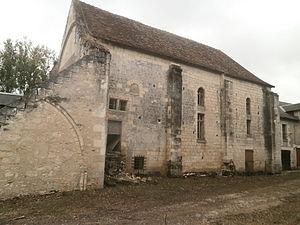
Vue générale de l'ancienne église abbatiale.
Loché-sur-Indrois, nommée Loché jusqu'en 1897, est une commune française du département d'Indre-et-Loire, en région Centre-Val de Loire. Avec une superficie de 7 413 hectares, elle est la commune la plus étendue du département depuis qu'elle a absorbé la commune voisine d'Aubigny en 1823. Sa population n'est pourtant en 2017 que de 557 habitants, valeur sensiblement stabilisée depuis une dizaine d'années, alors qu'elle était forte de plus de 1 200 habitants jusque dans les années 1950. Son économie reste très largement orientée vers l'agriculture où l'élevage tient une part non négligeable, même si une petite industrie d'une trentaine de salariés est implantée sur son territoire.
Cet article liste les abbayes cisterciennes actives ou ayant existé sur le territoire français actuel. Ces abbayes ont appartenu, à différentes époques, à des ordres ou des congrégations ou des groupements dits « cisterciens ».
L’abbaye de Beaugerais est une ancienne abbaye cistercienne, située sur le territoire de l'actuelle commune de Loché-sur-Indrois, dans le département d'Indre-et-Loire, en France.
Cet article recense les monuments historiques français classés en 1938.